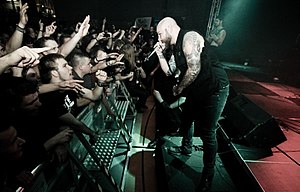
Demon Hunter
Demon Hunter i 2010
Demon Hunter er et kristen metal/Metalcore-band fra USA, dannet i 2000 af brødrene Don og Ryan Clark. Don Clark forlod senere bandet.